Keyboard layout

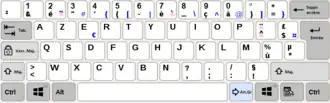
French AZERTY layout

The AZERTY layout is used in France, Belgium, and some African countries. It differs from the QWERTY layout thus: